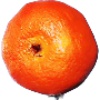
Label: Clementine 1